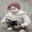
Label: boy